Sergio Gutiérrez Ferrol

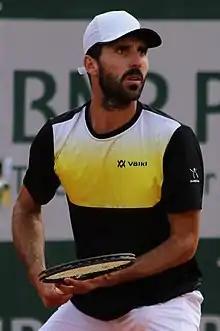
Gutiérrez Ferrol at the 2019 French Open

Sergio Gutiérrez Ferrol (born 5 March 1989) is a tennis player from Spain. He was Spanish junior champion in 2007 and has achieved a career-high singles ranking of World No. 156 in August 2018. His best result at tour level was reaching the quarterfinals of Casablanca.